DIIV

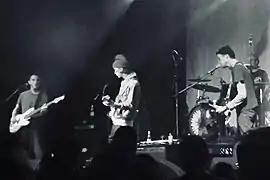
DIIV performing at Fete Music Hall in Providence, RI (Nov. 2, 2018)

DIIV, now a four piece without Devin Ruben Perez, premiered new songs while touring with Deafheaven in the fall of 2018.